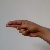
The image shows a hand gesture representing the letter 'H' in Indian Sign Language.